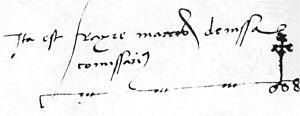
Signature autographe de Fray Marcos de Niza, au bas du ""Poder de Fray Marcos de Niza a favor del Señor Mariscal"", Santiago de Quito, 29 août 1534. Se lit
Frère Marc de Nice, plus connu sous son nom espagnol de Fray Marcos de Niza, né vers 1495 à Nice et mort le 25 mars 1558 à Mexico, est un explorateur franciscain